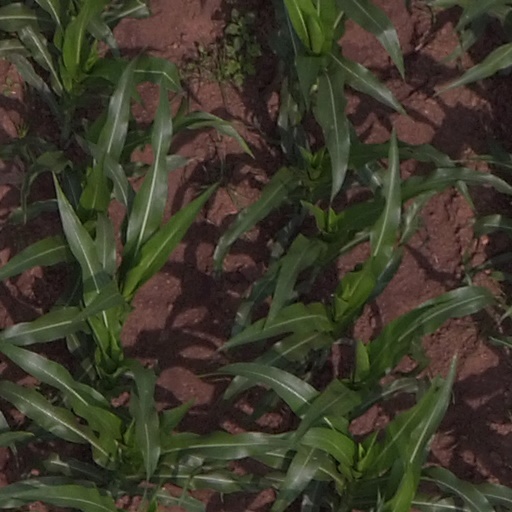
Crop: maize; corn